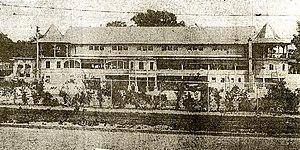
Indianola Park est un ancien parc d'attractions qui était situé à Columbus, dans l'Ohio de 1905 à 1937.